Fionn Carr

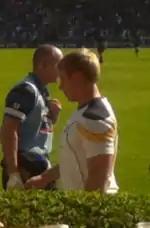
Fionn Carr during the 2012 Pro12 Grand Final

The following season, Carr played 16 times for the province, but did not play in the Heineken Cup pool stages or the successful Amlin Cup campaign, with all of his appearances coming in the Pro 12. He scored only 3 tries, with those coming against Newport Gwent Dragons, Cardiff Blues and Zebre.